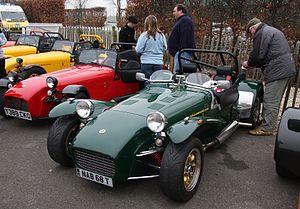
Superformance LLC est un constructeur automobile américain spécialisé dans les répliques clés en main de voitures sportives. La compagnie a été fondée en 1996 par Hi-Tech Automotive sous le nom "Superformance International". En 2017, Superformance compte 16 concessionnaires dans le monde. Les voitures de Superformance sont des répliques. En décembre 2005, Hi-Tech Automotive vendit sa filiale Supeformance à American Hillbank Automotive Group, une société de l'entrepreneur américain Lance Stander. Les voitures Superformance sont toujours fabriquées par Hi-Tech Automotive dans son usine de Port Elizabeth, en Afrique du Sud.